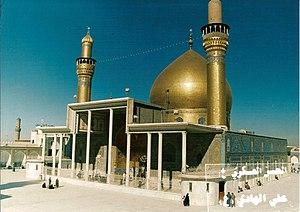
L'islam est présent en Irak depuis le VIIᵉ siècle, quand Mahomet a unifié la péninsule Arabique autour de l'islam. Il y a actuellement 97 % de musulmans en Irak, qui peuvent être répartis entre sunnites et chiites.
Le Sanctuaire Al-Askari est un lieu saint du chiisme situé à Samarra en Irak. Les imams Ali al-Hadi et Hasan al-Askari y sont enterrés. C'est donc un mazar.